Quantifier (logic)

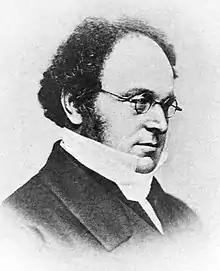
Augustus De Morgan (1806–1871) was the first to use "quantifier" in the modern sense.

William Hamilton claimed to have coined the terms "quantify" and "quantification", most likely in his Edinburgh lectures c. 1840. Augustus De Morgan confirmed this in 1847, but modern usage began with De Morgan in 1862 where he makes statements such as "We are to take in both "all" and "some-not-all" as quantifiers".